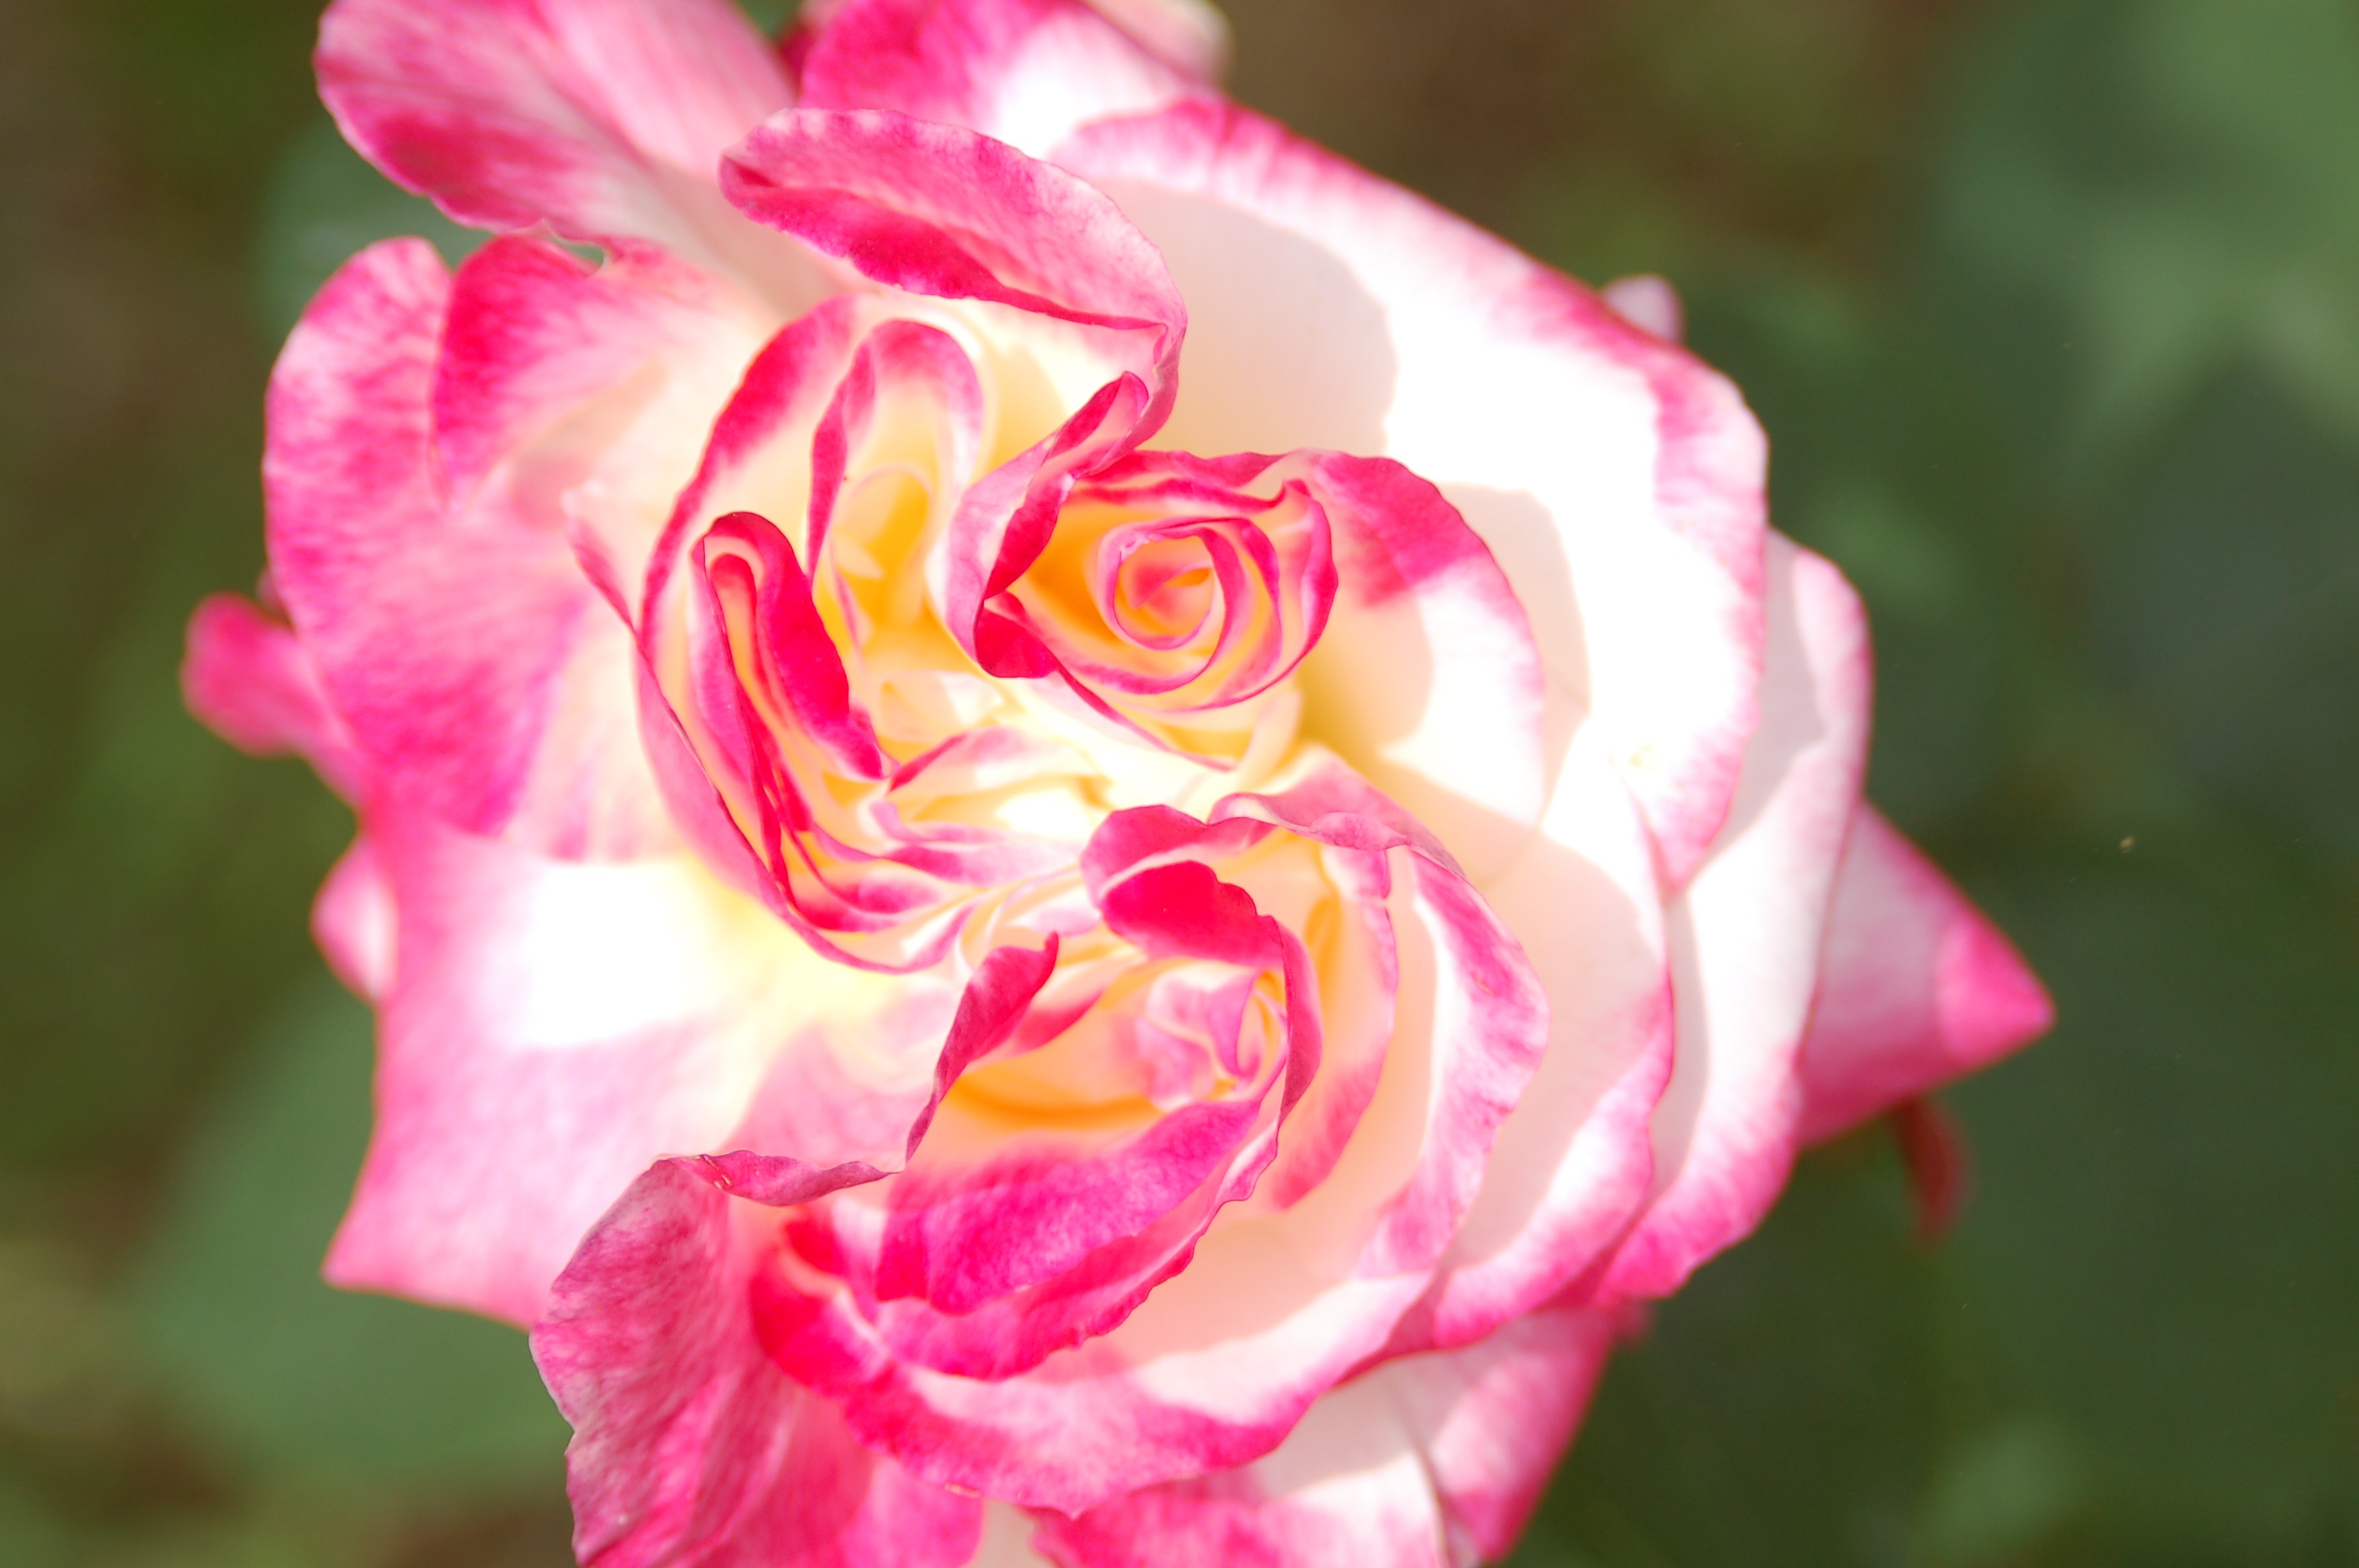
blossom, plant, photography, flower, petal, rose, pink, flora, floribunda, macro photography, flowering plant, garden roses, rose family, plant stem, land plant, rose order